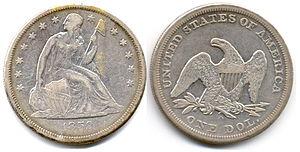
La Monnaie de la Nouvelle-Orléans est un ancien hôtel des Monnaies des États-Unis qui a fonctionné de 1838 à 1861 et de 1879 à 1909. Pendant ses années d'activité, il a produit plus de 427 millions de pièces de monnaie d'or et d'argent, de presque tous les types de numismatique américaine. Il a été fermé pendant la majeure partie de la guerre de Sécession et la période qui suivit, connue sous le nom de « Reconstruction ».